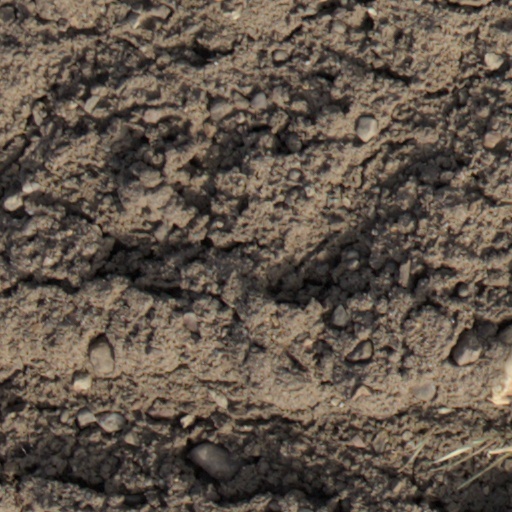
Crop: wheat